Newsy Lalonde

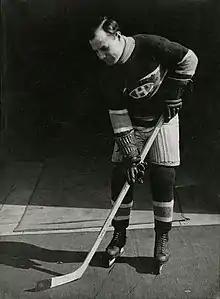
Lalonde with the Montreal Canadiens.

Newsy Lalonde played (and scored) in the first NHL game on December 19, 1917, when the Montreal Canadiens defeated the Ottawa Senators, 7–4. He would score in each of the first six NHL games, a mark that would stand unchallenged for the rest of the century.